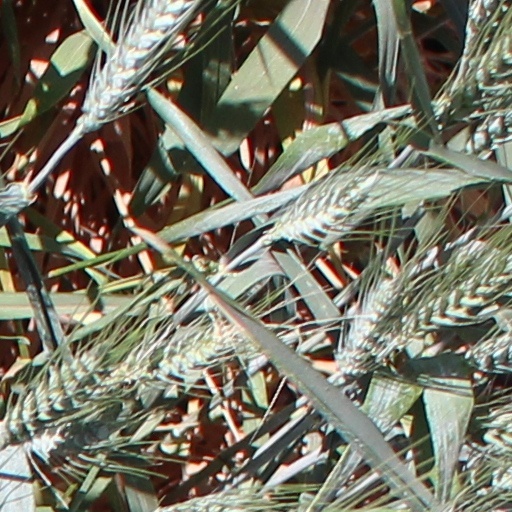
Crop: wheat